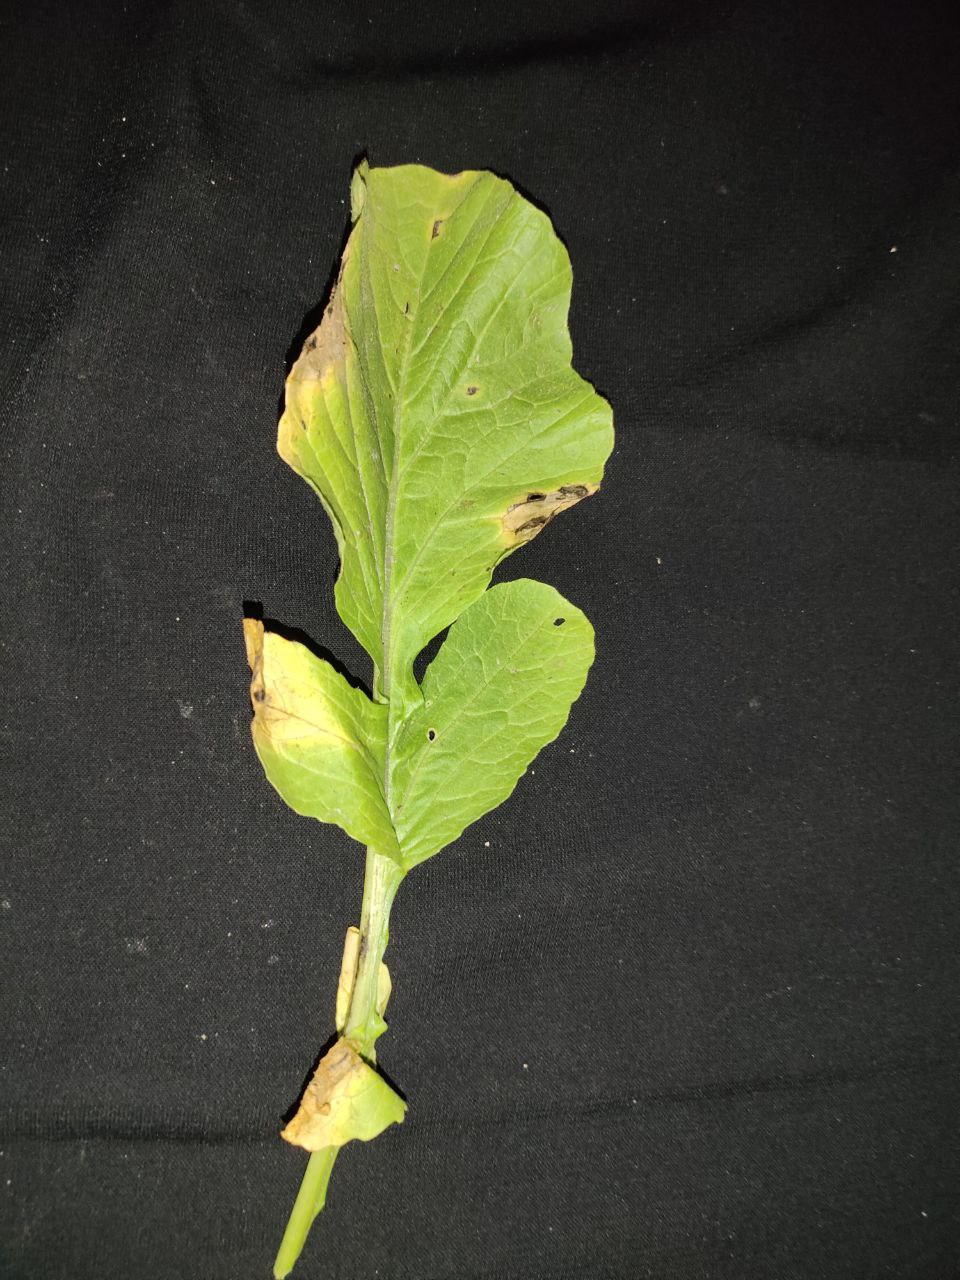
Label: Downey mildew